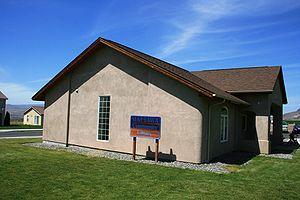
Une maison en paille est une maison dont certaines parties sont construites en paille. La paille peut être protégée par un enduit appliqué de terre, de chaux ou de plâtre, par un enduit coulé, de plaques de plâtre ou de gypse ou encore de bois en panneaux ou en lames. La paille est un coproduit agricole de la production de céréales. Elle est généralement utilisée pour la construction sous la forme de bottes parallélépipédiques.